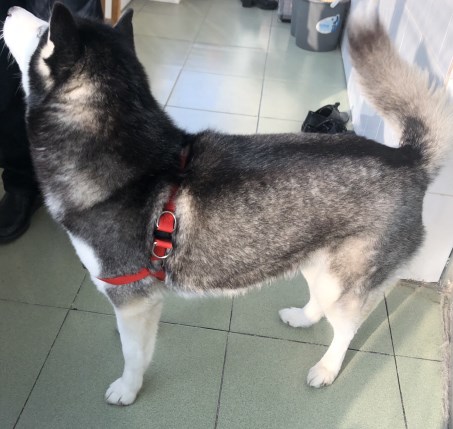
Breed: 1160-n000003-Siberian_husky